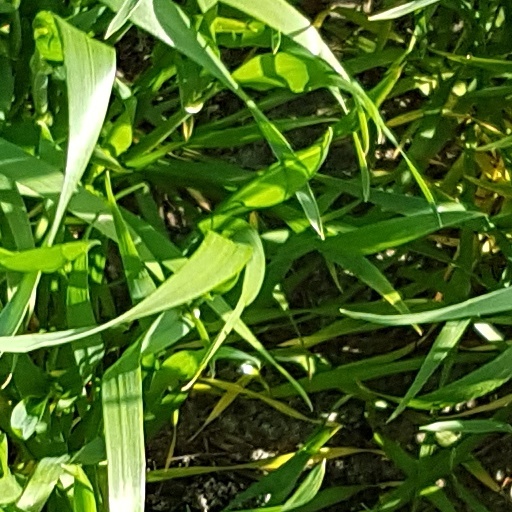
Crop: wheat